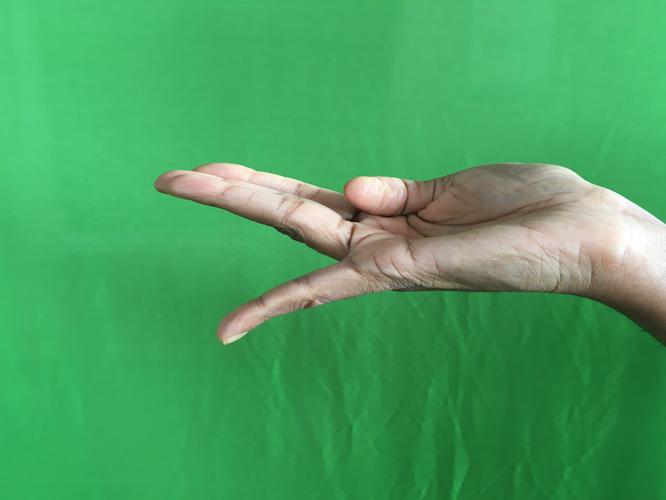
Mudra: Chaturam
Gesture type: single_hand